Ica stones

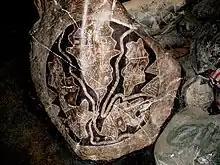
Stone appearing to depict a map

After the stones were publicized in a critical BBC documentary, they began to draw the attention of the Peruvian authorities and press. The sale of Peruvian cultural heritage is illegal and the authenticity of the stones thus became a legal matter. After being arrested and interrogated, Uschuya admitted that the stones were hoaxes that he and his wife Irma Gutierrez had engraved them themselves and sold them to Cabrera. Their stated motive had been to make money from tourists and to inspire pseudohistorians such as von Däniken. The inspiration for the different engravings had supposedly been comic books, textbooks, and magazines. After he was let go, Uschuya continued to make and sell similar stones, though no longer passed them off as genuine.